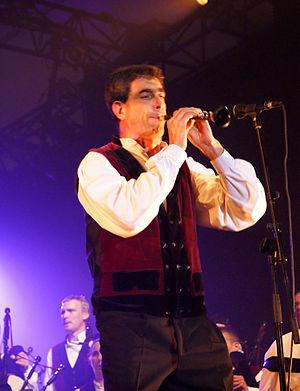
à la bombarde lors du concert Kejaj, avec le Bagad Ronsed Mor de Locoal Mendon, au Festival Interceltique de Lorient.
André Le Meut, né le 4 décembre 1964 à Ploemel, près de Carnac, est un sonneur de bombarde réputé du Morbihan. Il a été plusieurs fois champion de Bretagne en couple ou à la tête du bagad Roñsed-Mor de Locoal-Mendon, ainsi que lauréat du grand prix Kan Ar Bobl 2003. Également chanteur, il travaille aux archives départementales du Morbihan à la publication de chants traditionnels. La plupart de ses œuvres sortent chez BNC Productions, label créé par Pascal Lamour, dont il est un collaborateur régulier.
Le Championnat des sonneurs ou Championnat de Bretagne de musique et de danse traditionnelles est un concours qui a lieu tous les ans à Gourin dans le Morbihan le 1ᵉʳ week-end de septembre. Il est depuis 2015 répertorié par l'Inventaire du patrimoine culturel immatériel en France dans la catégorie Musiques et Danses.